Massacre of Kommeno

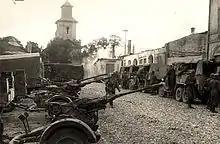
The 98th Regiment of the 1st Mt Division during the invasion of Poland, 1939

At dawn on 16 August, 120 men of the 12th Company of the 98th Regiment of the 1st Mountain Division drove to Kommeno on lorries. The group was commanded by "Oberleutnant" Willibald Röser, a devoted National Socialist known by the nickname "Nero of 12/98". On the previous night, the regiment commander "Oberst" had given them a short, fierce speech alleging that they were going to wipe out a partisan nest and ordering them to spare no one. Most of the men had been fighting in the Eastern Front and they were accustomed to carrying out similar reprisals against the local population. Three weeks earlier, most of these men had taken part in the first assault against Mousiotitsa, murdering 136 civilians.